George Hobart, 3rd Earl of Buckinghamshire

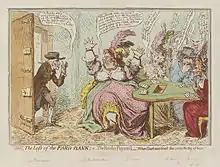
"The Loss of the Faro Bank" (1797), by James Gillray. Lord Buckinghamshire brings the news that the Faro bank has been stolen, to gamblers including his wife, popularly thought to exploit the gullible.

Hobart represented the constituencies of St Ives and Bere Alston in the House of Commons from 1754 to 1761 and 1761 to 1780, respectively. He was secretary to the embassy in St Petersburg in 1762, his half-brother John Hobart, 2nd Earl of Buckinghamshire being then ambassador.